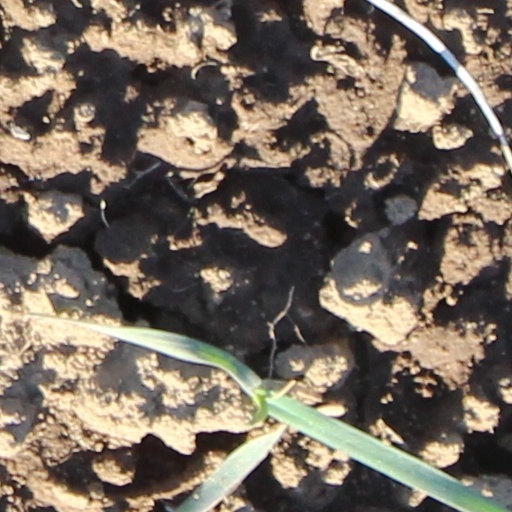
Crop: wheat